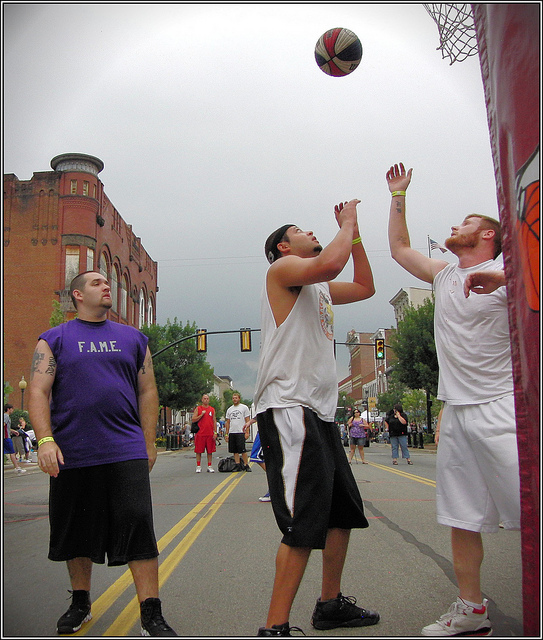
những người đàn ông đang thi đấu bóng rổ ngoài trời